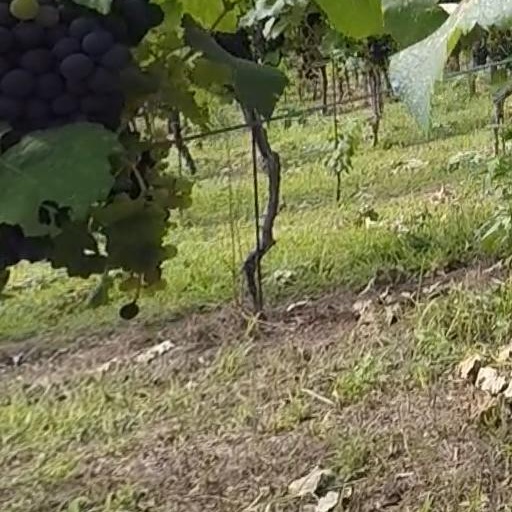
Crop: grape